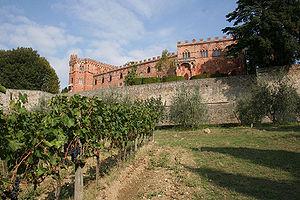
Gaiole in Chianti est une commune italienne de la province de Sienne dans la région Toscane en Italie.
Le Chianti ['kjan:ti] est une région rurale de Toscane en Italie des provinces de Florence, Sienne et Arezzo, composée essentiellement de collines et de montagnes. Elle est connue mondialement par son vin.